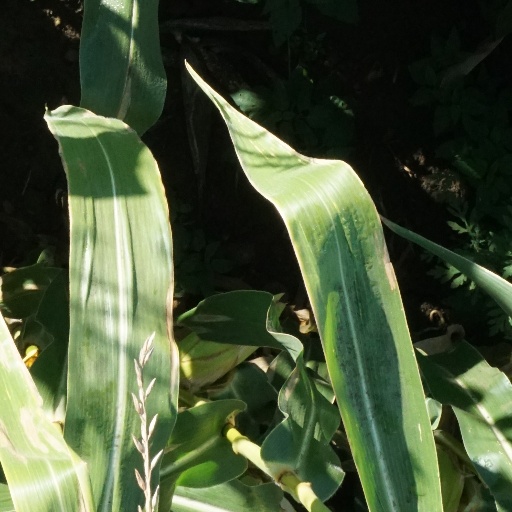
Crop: maize; corn